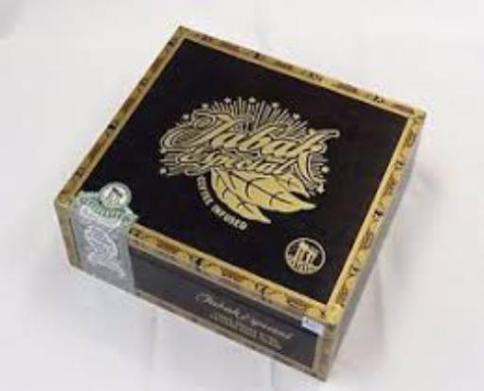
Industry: Necessities